Politics of the United Kingdom

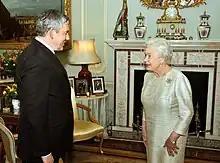
HM Queen Elizabeth II and her prime minister Gordon Brown, the head of Her Majesty's Government (2010)

The monarch appoints a Prime Minister as the head of His Majesty's Government in the United Kingdom, guided by the strict convention that the Prime Minister should be the member of the House of Commons most likely to be able to form a Government with the support of that House. In practice, this means that the leader of any political party with a majority of seats in the House of Commons is chosen to be the Prime Minister. If no party has an absolute majority, the leader of the largest party is given the first opportunity to form a coalition. The Prime Minister then selects other Ministers who make up the Government and act as political heads of various Government Departments. About twenty of the most senior government ministers make up the Cabinet and approximately 100 ministers in total comprise the government. In accordance with constitutional convention, all ministers within the government are either Members of Parliament or peers in the House of Lords.